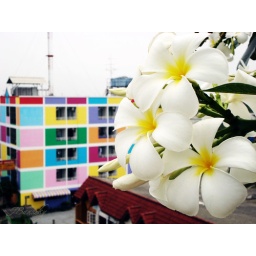
Another shot from the roof top of our Hostel in Bangkok. I loved that building